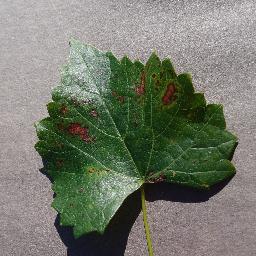
Label: Grape___Esca_(Black_Measles)